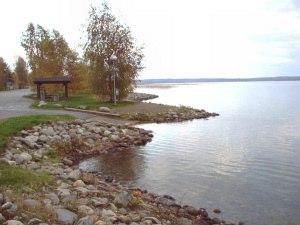
La Route nationale 9 est une route nationale de Finlande menant de Turku à Tohmajärvi.